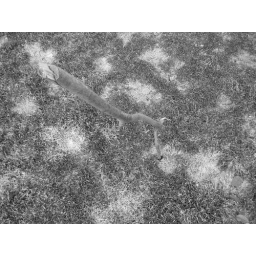
Stick lodged the ground with the grass below it.